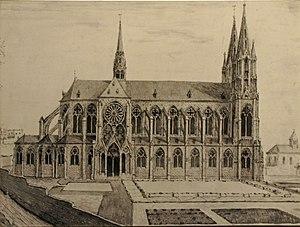
Une gravure de l'ancienne église st-Nicaise de Reims, vue du portail nord.
À Reims, l'église Saint-Nicaise est une église paroissiale édifiée dans une cité-jardin en style romano-byzantin dans les années 1920. Elle est due à l'architecte Jean-Marcel Auburtin, et décorée par les artistes notables de l'époque : Maurice Denis, Roger de Villiers, Gustave Jaulmes, Emma Thiollier, Jean Berque, René Lalique, Jacques Simon, Ernest Laurent. Elle est classée « monument historique ».
L’ancienne église Saint-Nicaise était une église située dans la partie méridionale de la vieille ville de Reims en France. Elle constituait l'abbatiale de l'abbaye bénédictine éponyme détruite en 1793.